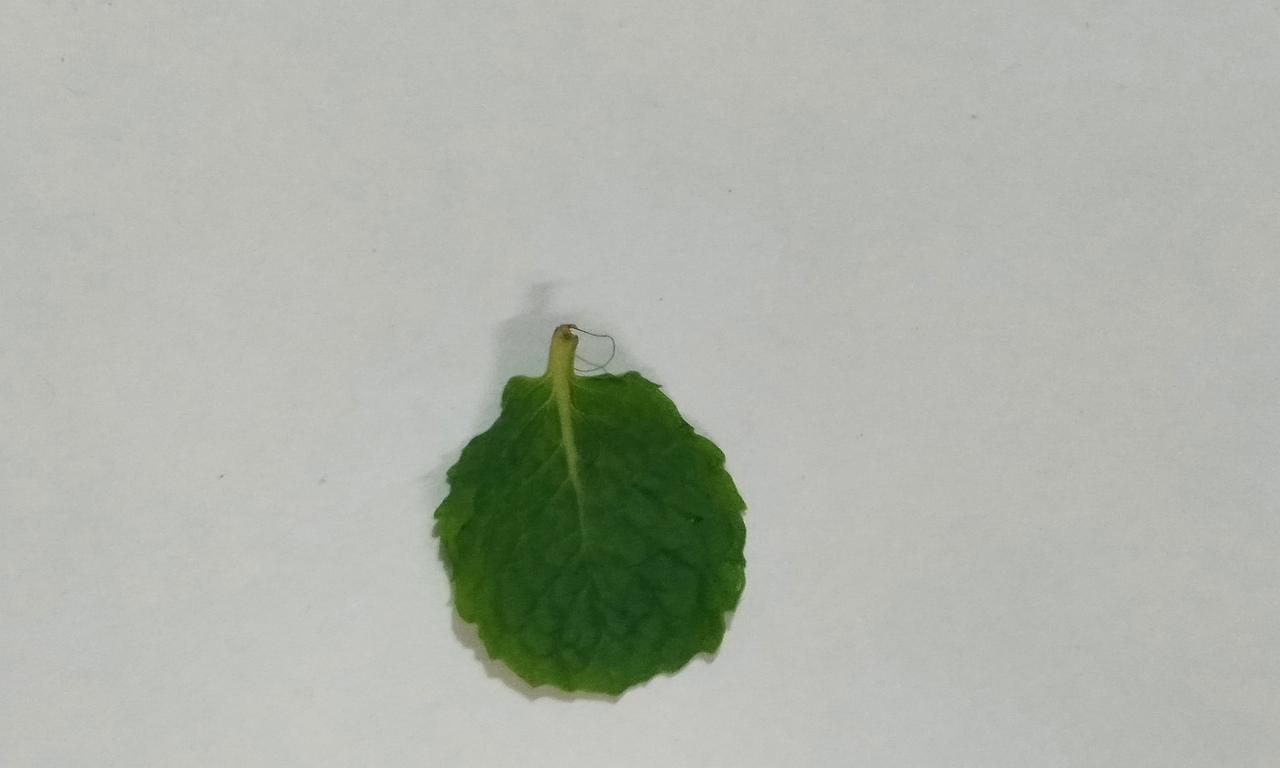
Label: Fresh